Miloš Parandilović

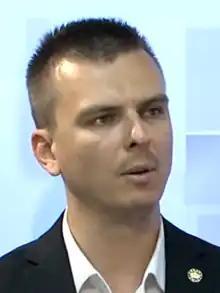
Parandilović in 2020

Miloš Parandilović (born 26 March 1989) is a Serbian politician. He was elected to the National Assembly of Serbia in the 2022 Serbian parliamentary election as a candidate of the Movement for the Restoration of the Kingdom of Serbia (POKS). He is now the leader of the New Face of Serbia (NLS).